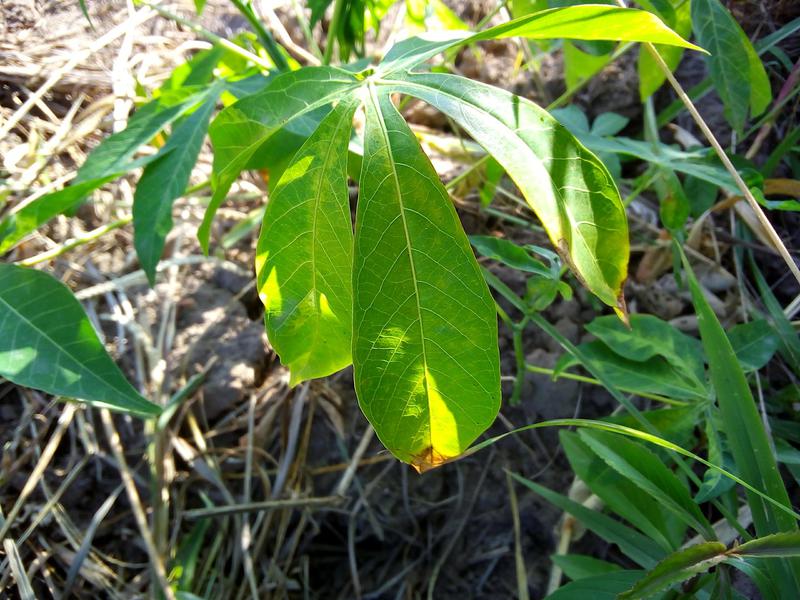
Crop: cassava
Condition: bacterial_blight